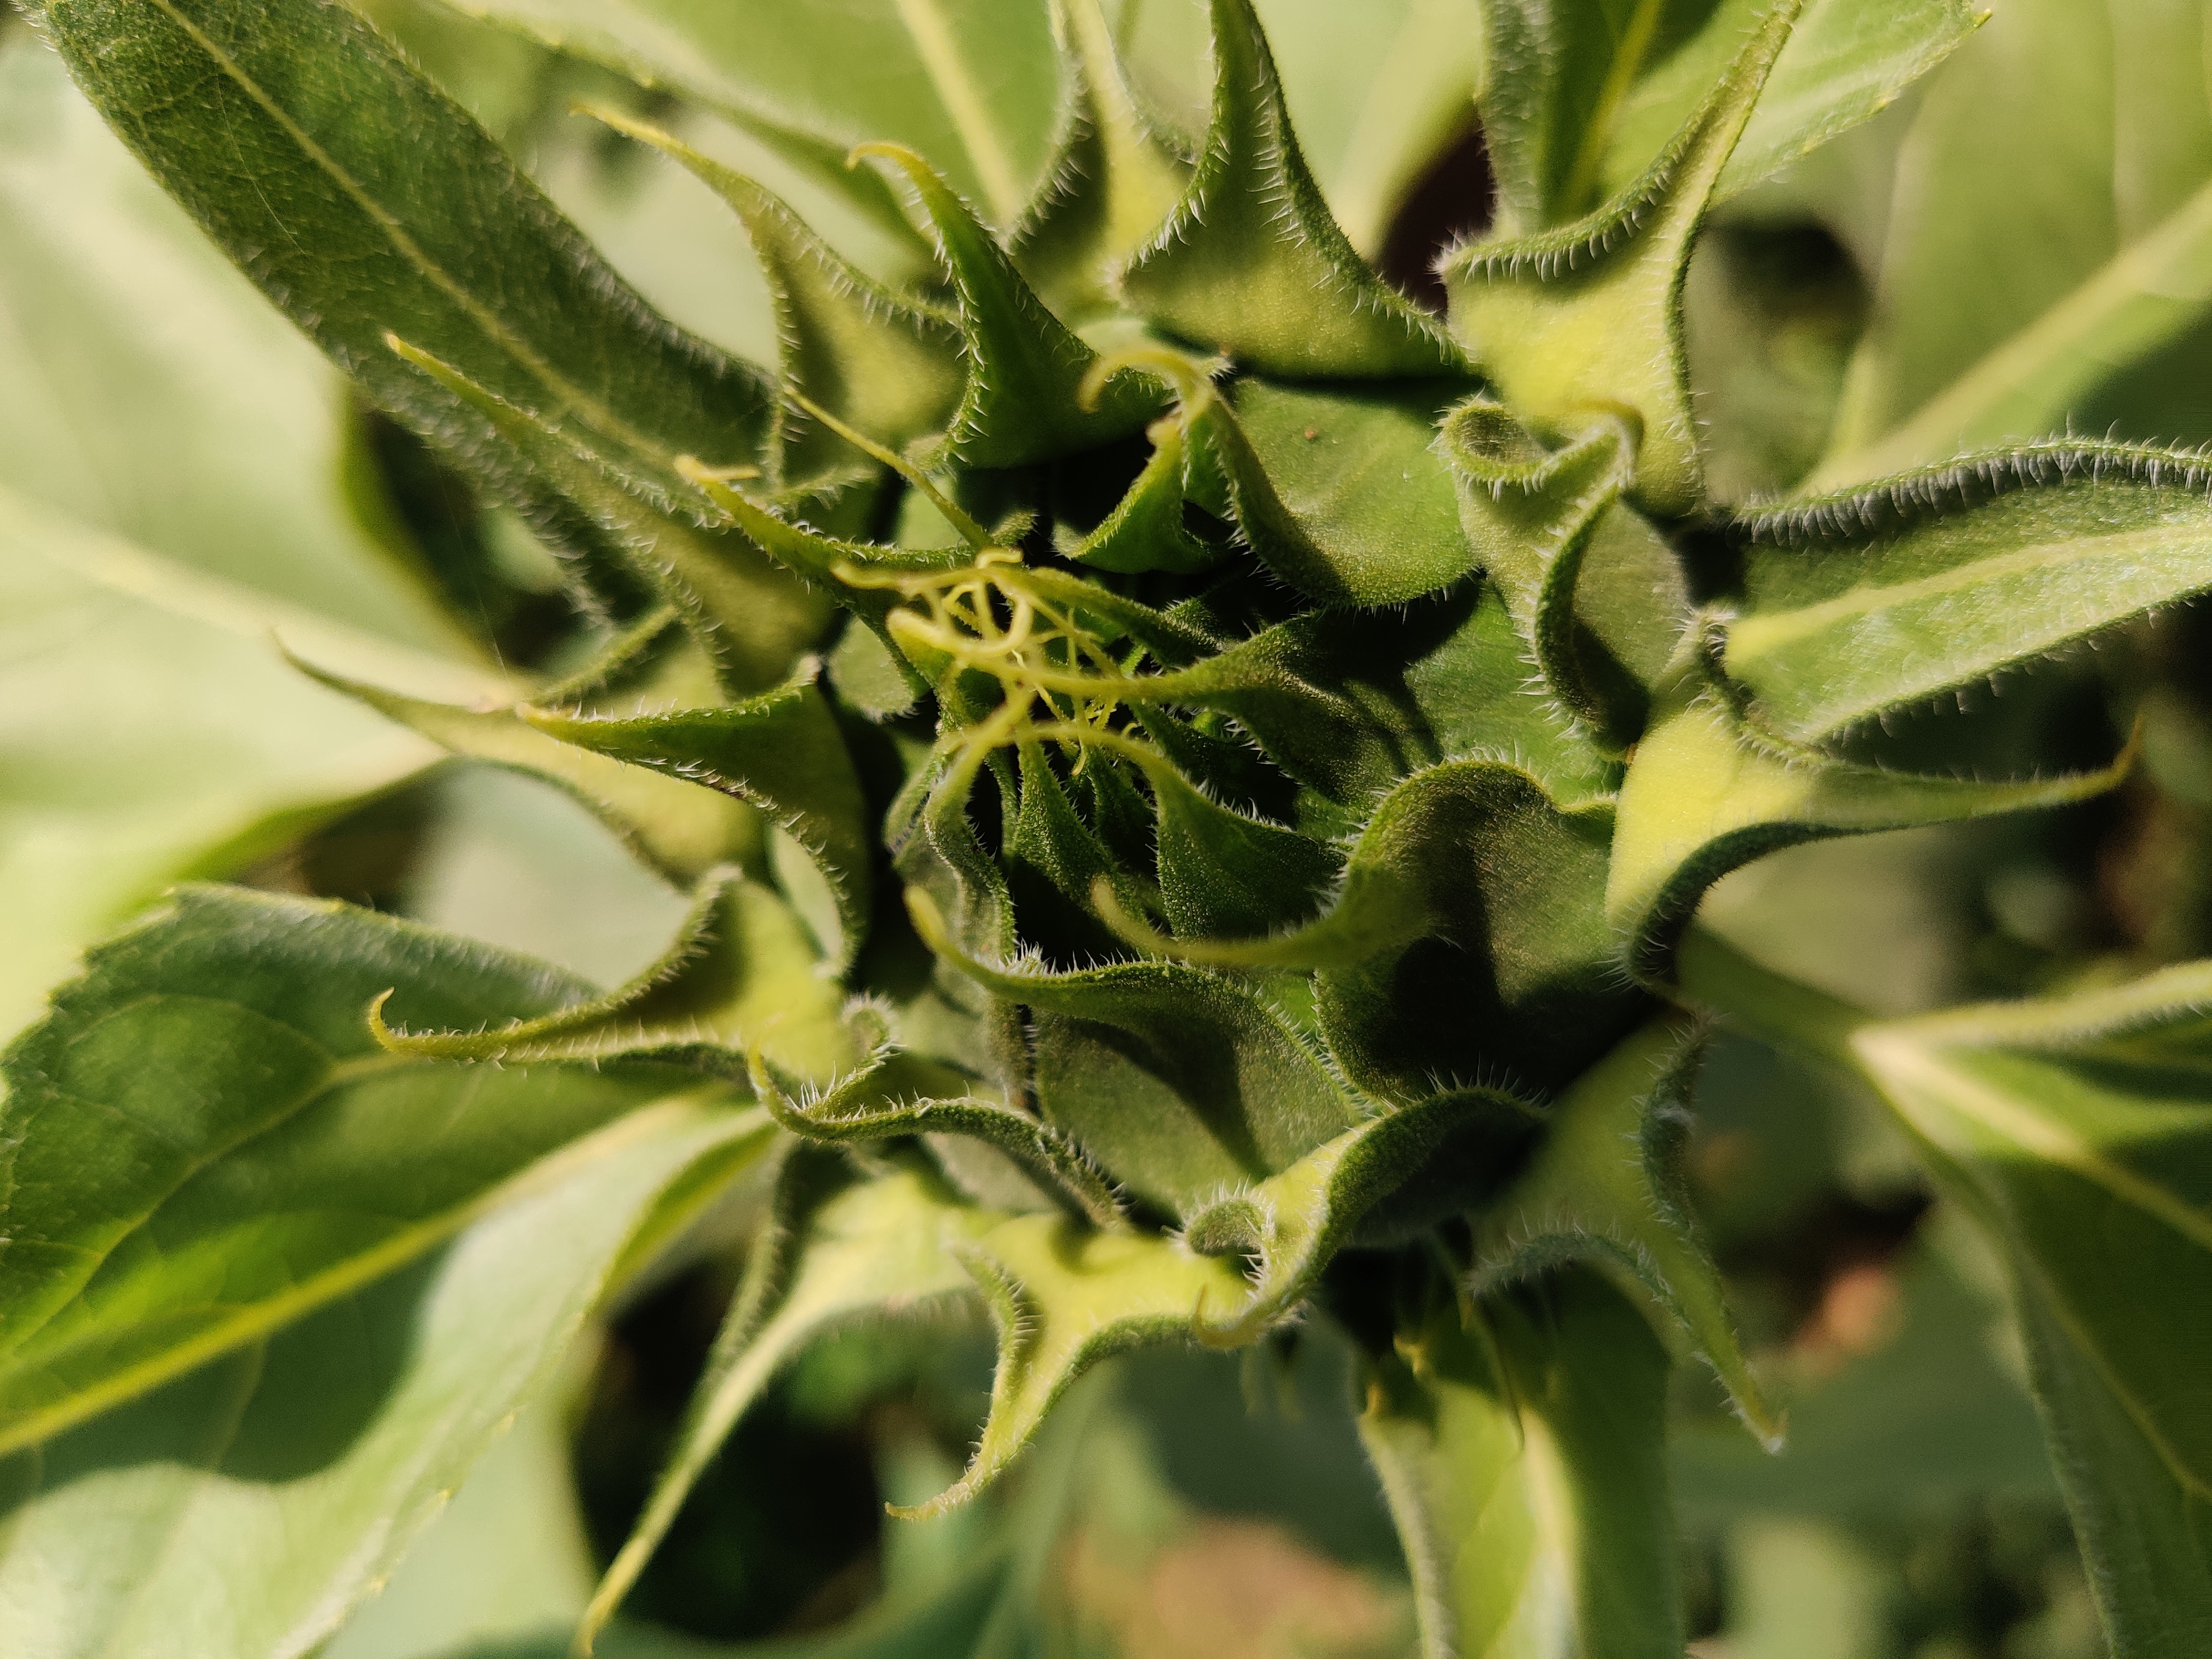
Label: Fresh_leaf